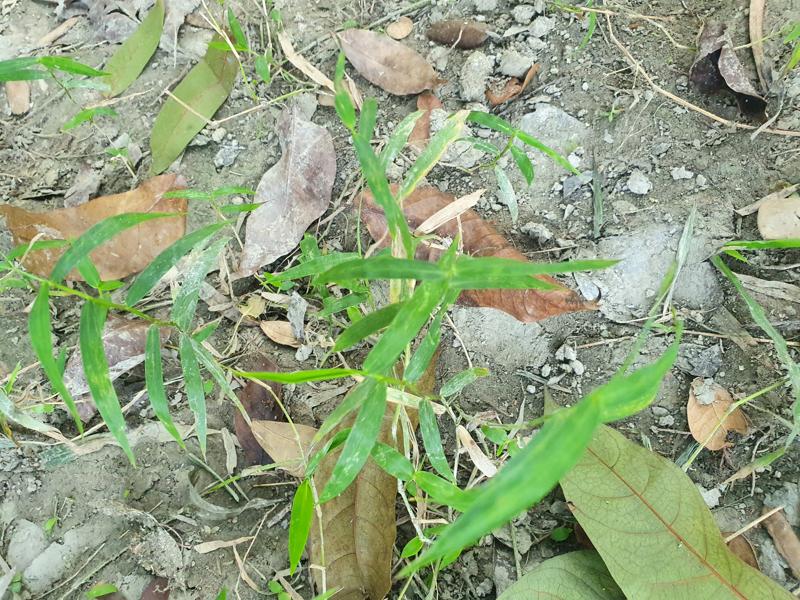
Weed species: Panicum repens